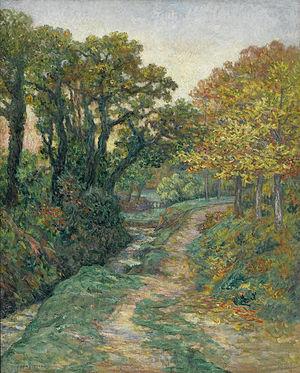
Le Chemin Creux près du Ruisseau
Ernest Marie Félix Ponthier de Chamaillard, né le 9 décembre 1862 à Gourlizon et mort le 30 septembre 1931 à Eaubonne, est un peintre français de l'École de Pont-Aven.